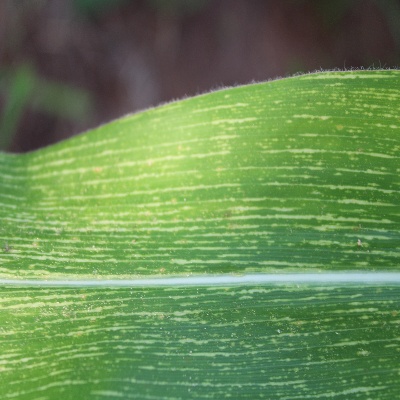
Crop: Maize
Condition: streak virus